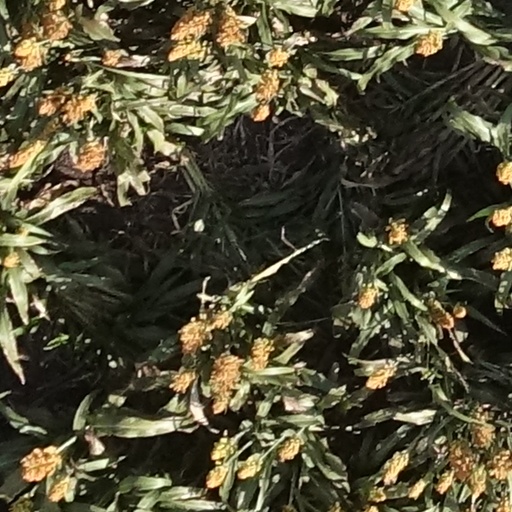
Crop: sorghum